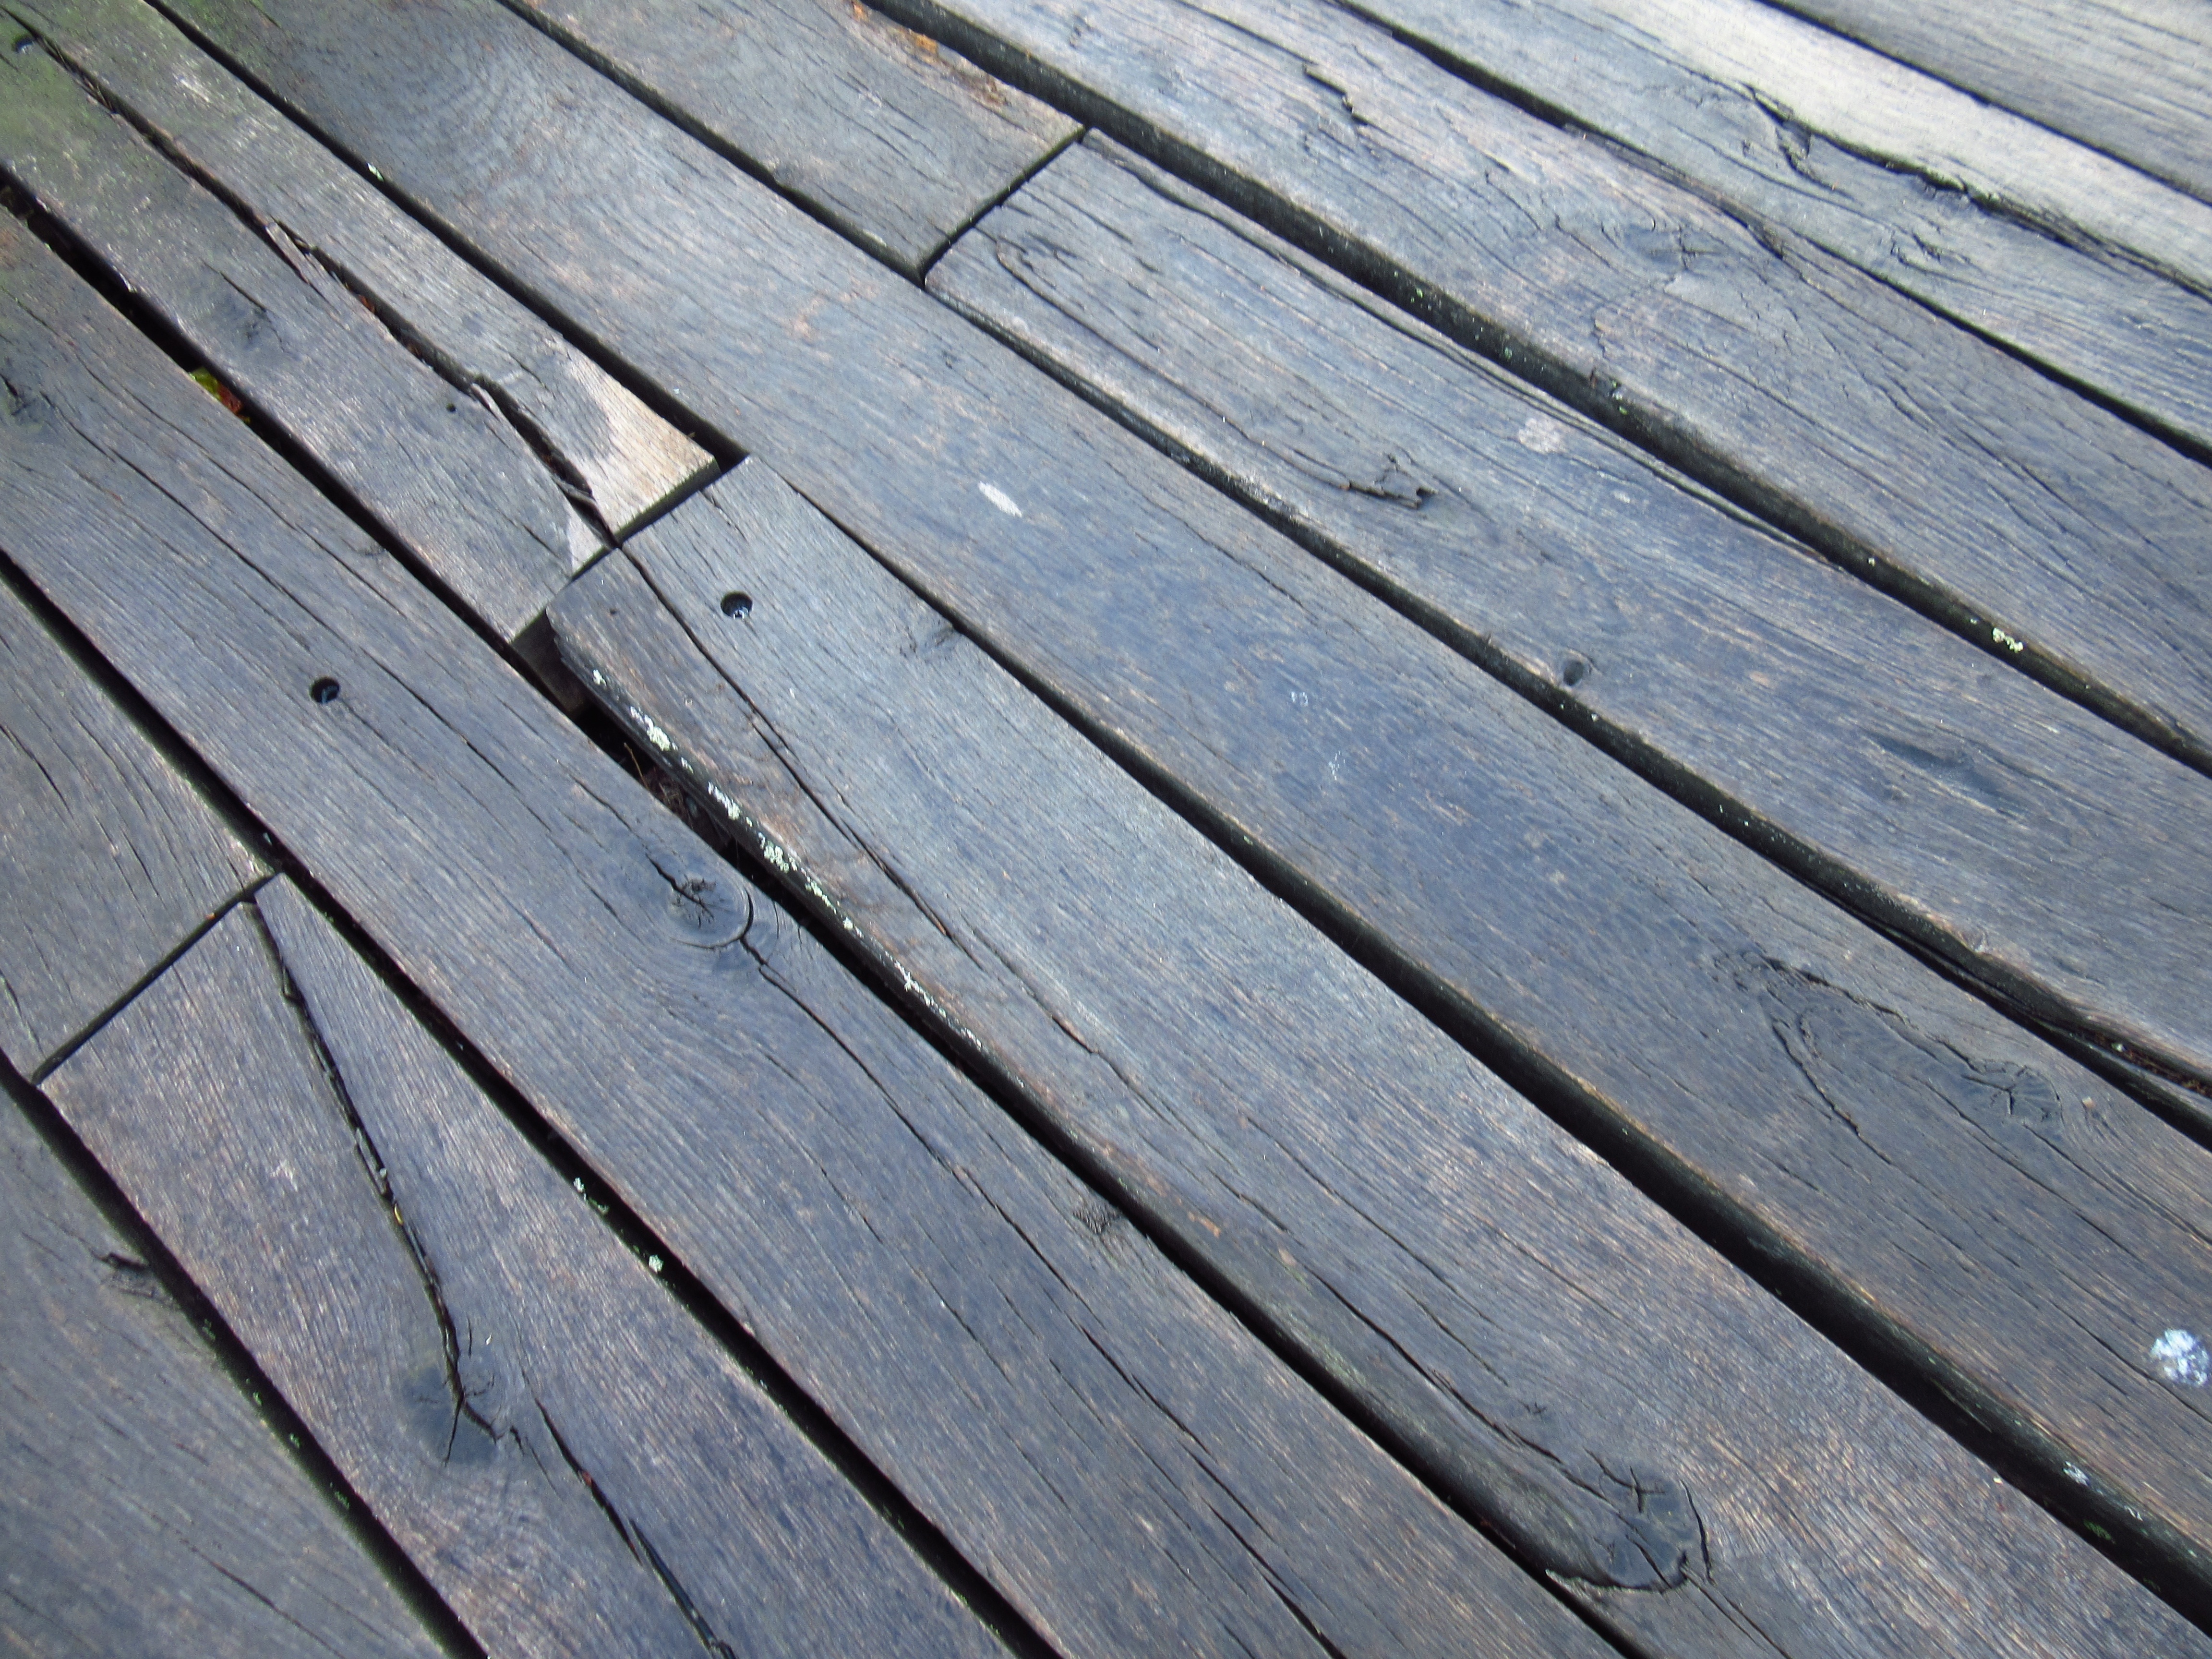
deck, wood, plank, floor, roof, pier, soil, hardwood, promenade, flooring, battens, wood flooring, outdoor structure, laminate flooring, wood stain